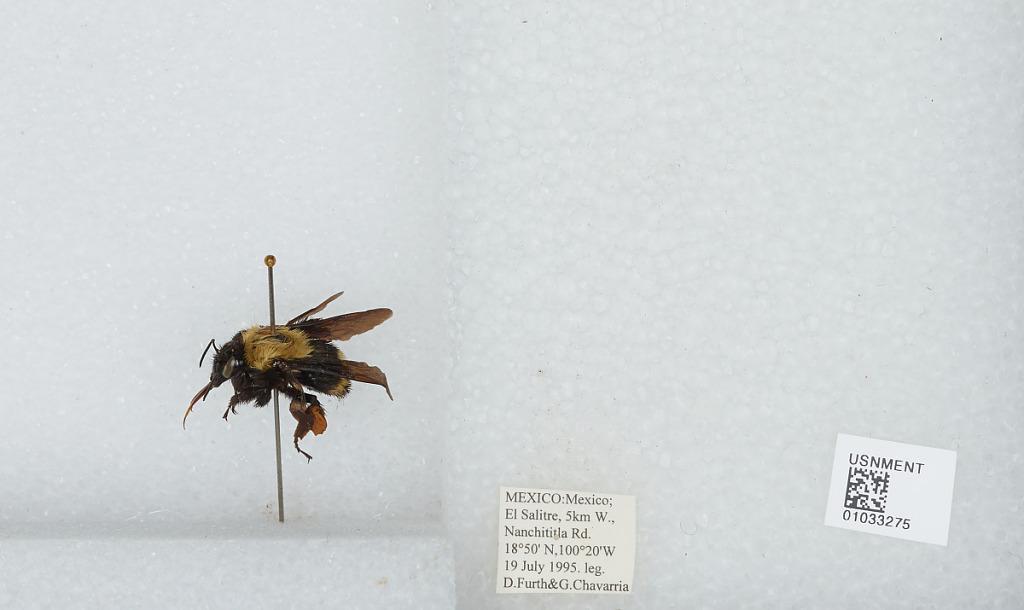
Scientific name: Bombus (Fervidobombus) steindachneri Handlirsch
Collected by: G. Chavarria
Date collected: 1995-7-19
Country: Mexico
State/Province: Jalisco
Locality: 5km W., Nanchititla Rd., El Salitre
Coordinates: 18.5, -100.2